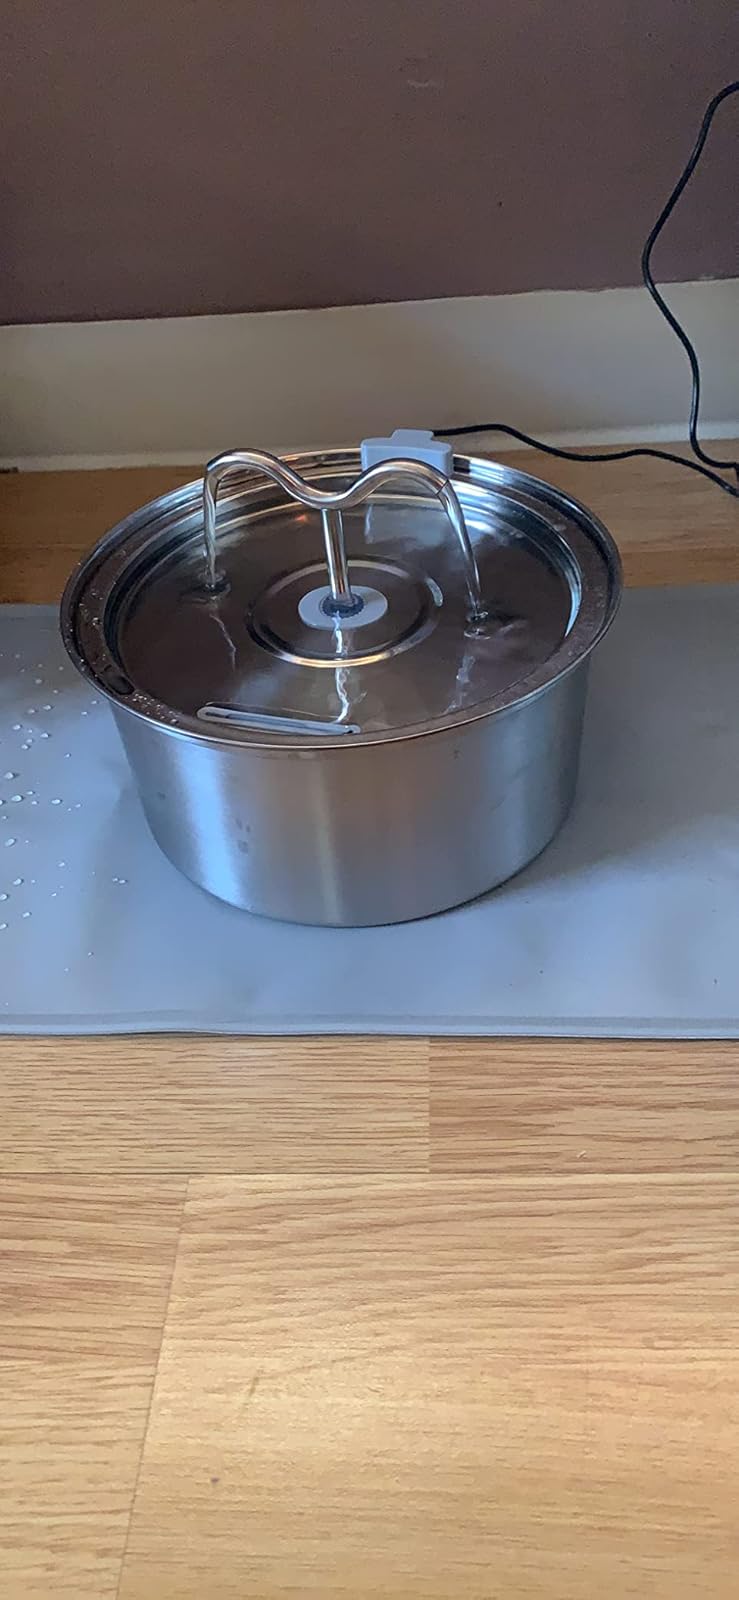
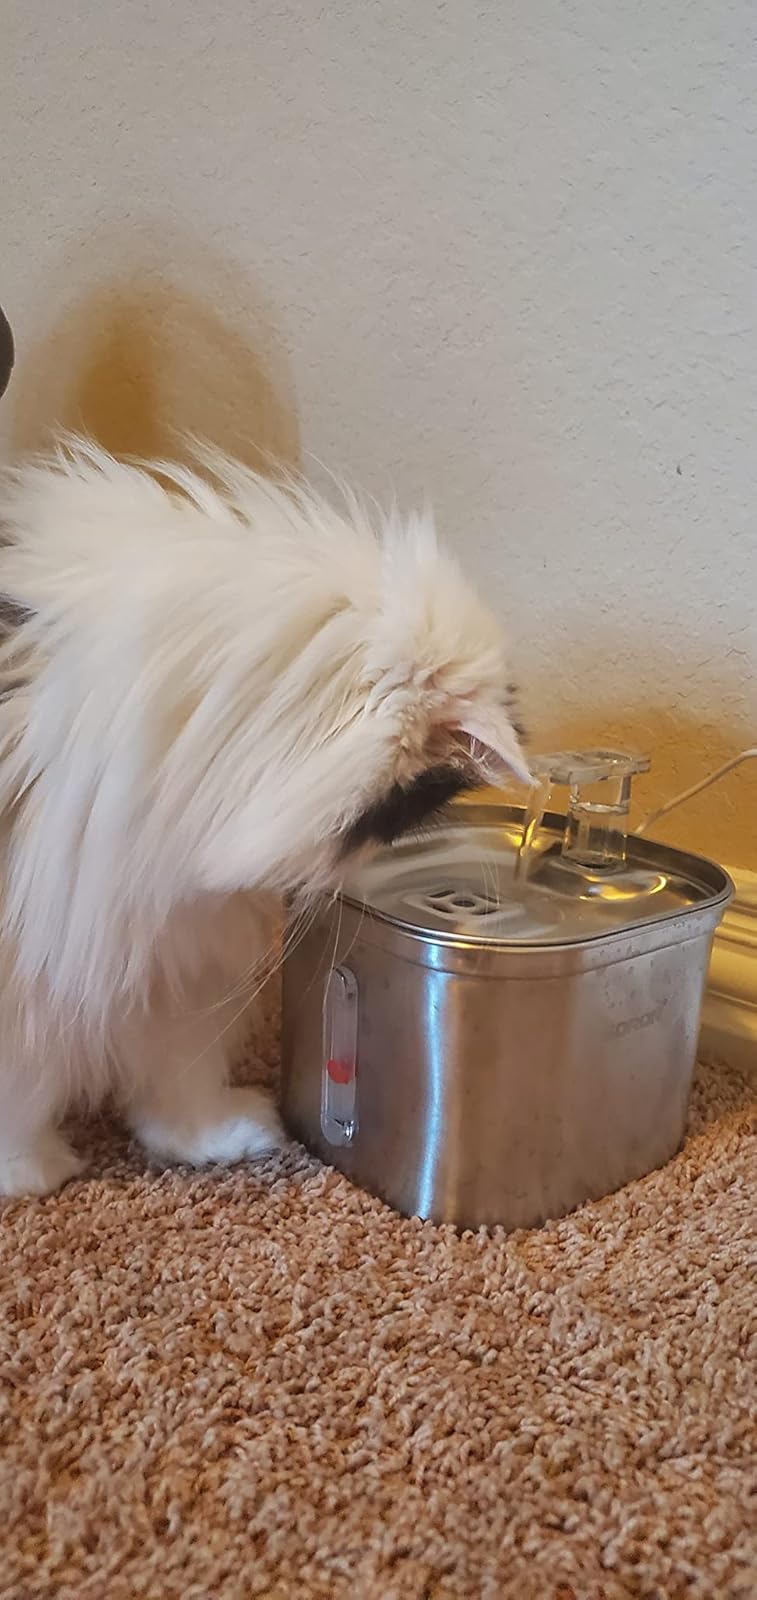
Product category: items_bowl
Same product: no